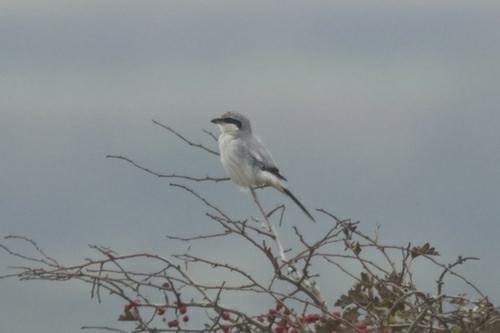
A photo of a great grey shrike